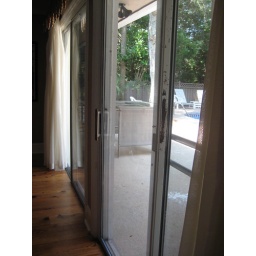
beat up sliding glass doors in family room